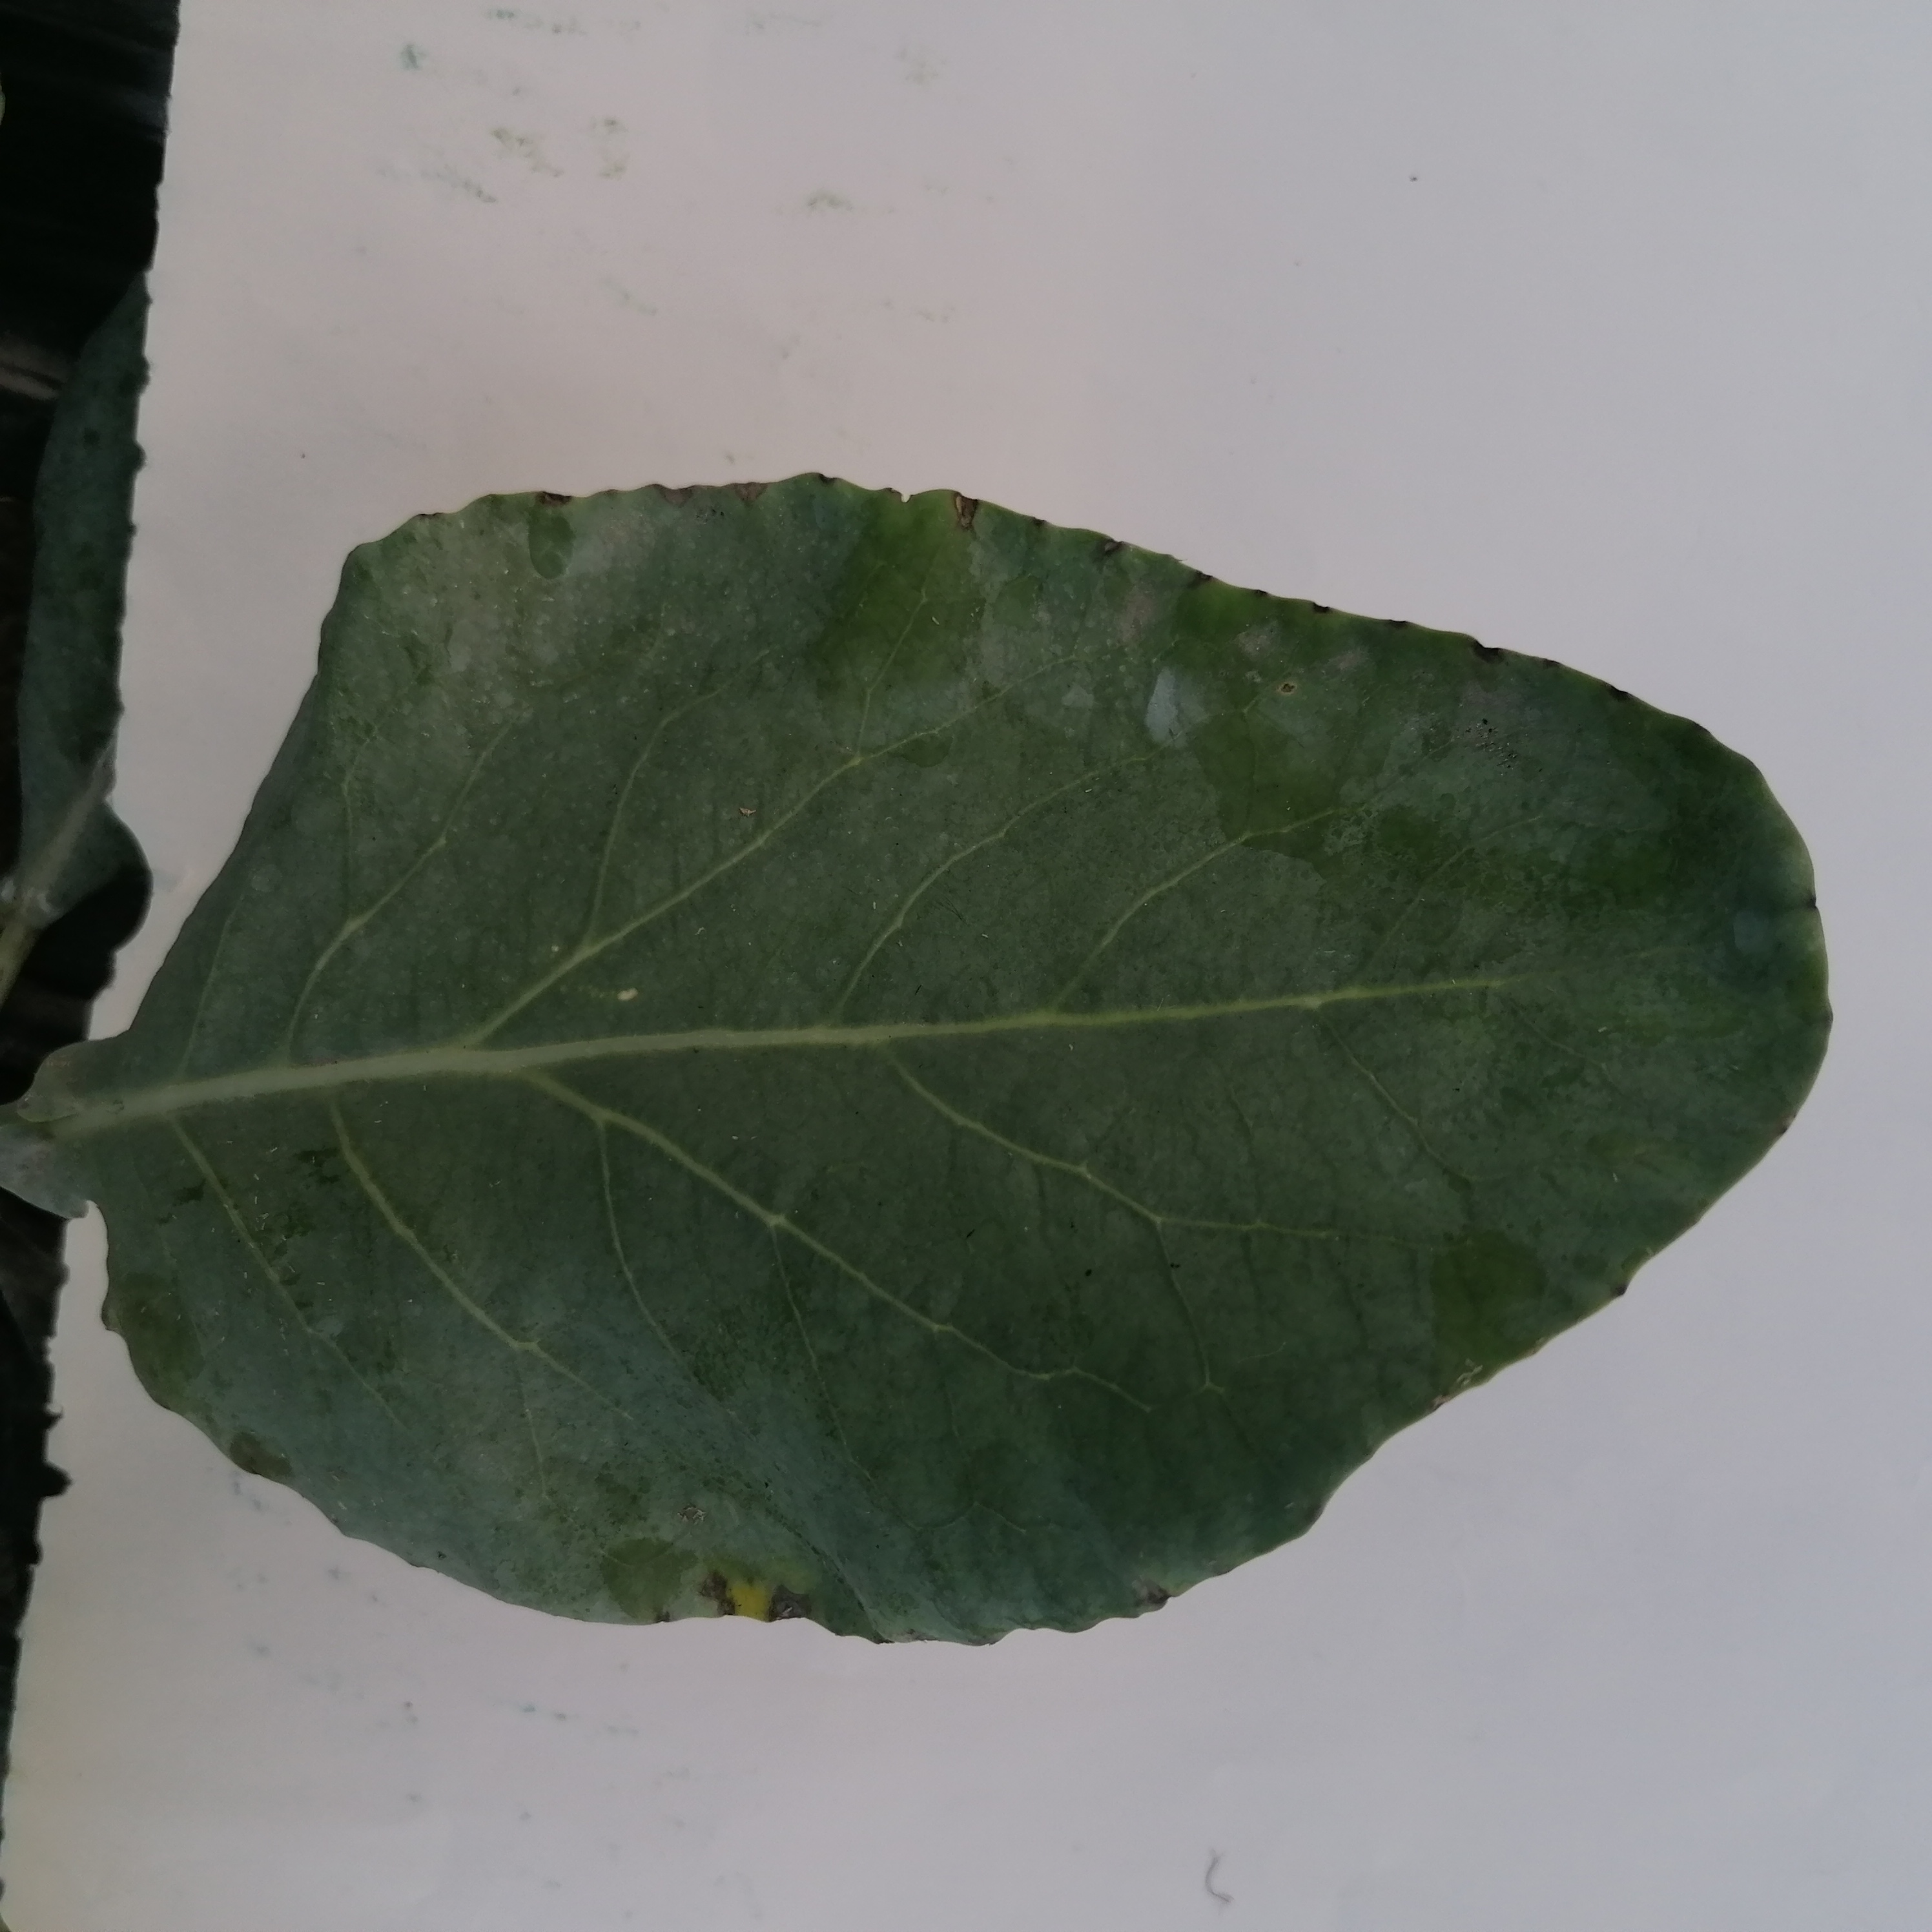
Label: Healthy